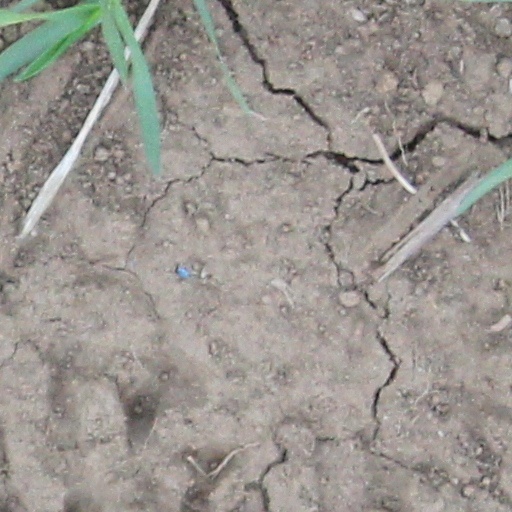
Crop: wheat